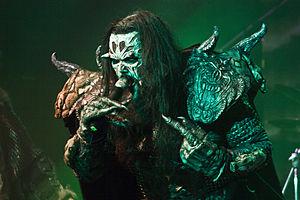
Mr. Lordi, de son vrai nom Tomi Petteri Putaansuu, né le 15 février 1974 à Rovaniemi, est le chanteur principal du groupe finlandais de hard rock/heavy metal Lordi.